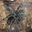
Label: spider